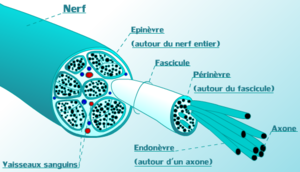
Ceci est le schéma d'un Nerf coupé.
Un nerf est un organe de forme linéaire, présent dans le corps de la plupart des animaux eumétazoaires, dont les mammifères et l'homme. En neuroanatomie, un nerf désigne un regroupement d'axones distinct traversant un tissu. Ces axones sont issus de neurones dont les corps cellulaires sont le plus souvent regroupés en ganglion. Les nerfs et les ganglions sont les composants anatomiques de base d'un système nerveux. Chez les vertébrés, la majorité des nerfs font partie du système nerveux périphérique, même si le terme peut être employé pour certains faisceaux d'axones du système nerveux central.